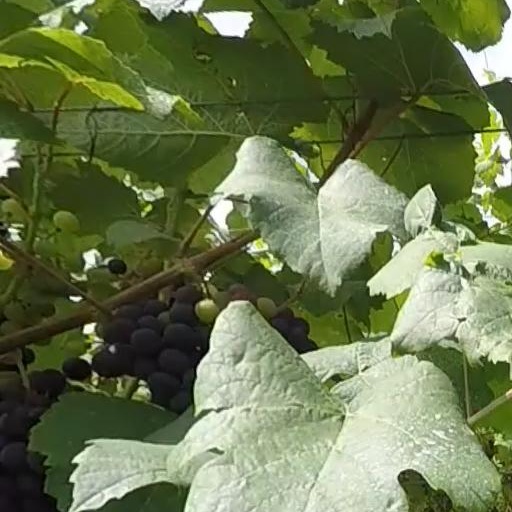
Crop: grape